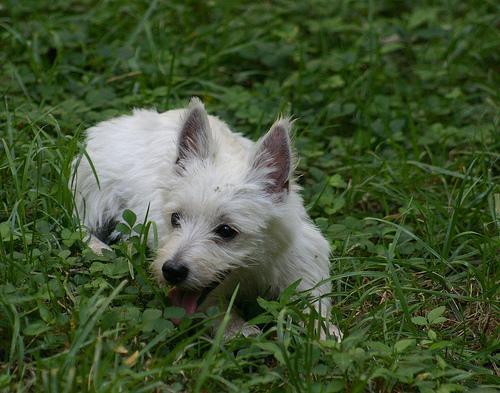
West_Highland_white_terrier